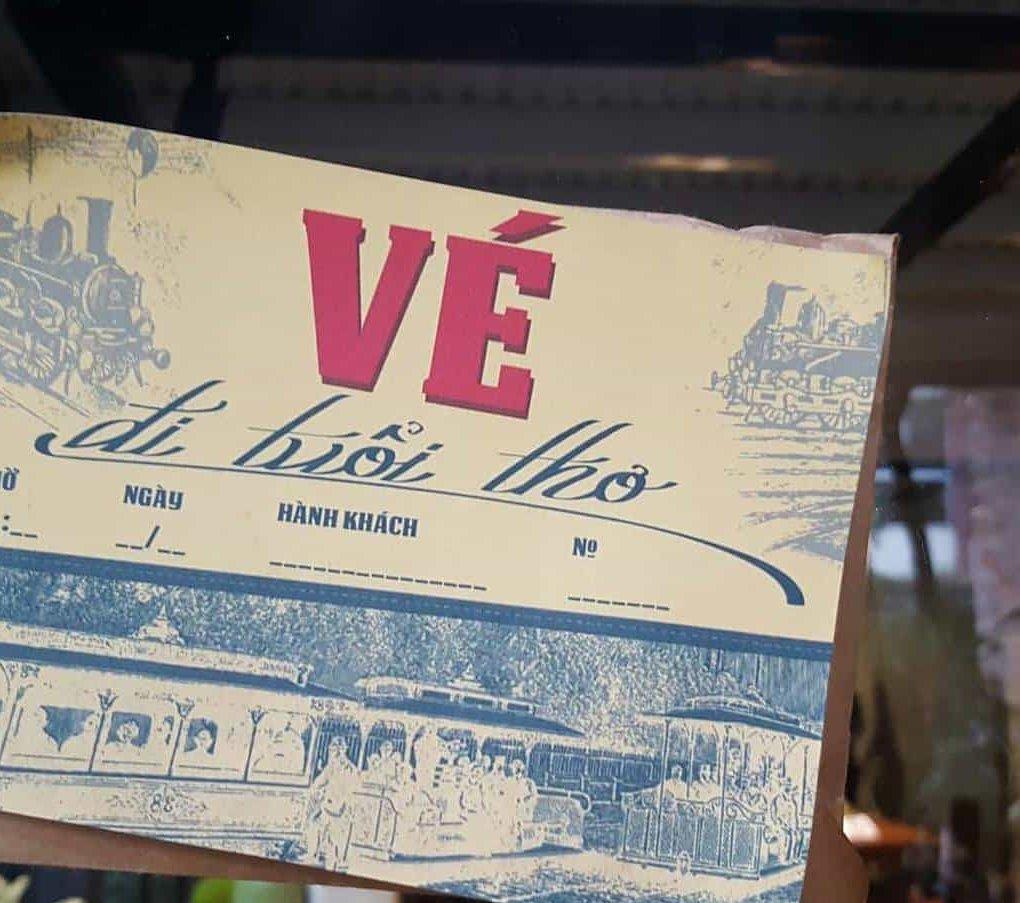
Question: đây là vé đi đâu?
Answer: đi tuổi thơ